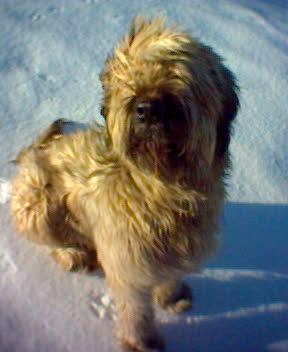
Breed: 230-n000041-briard